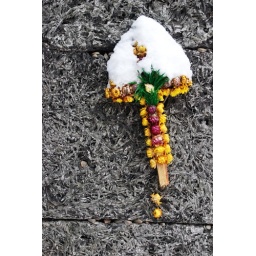
A cross left by some visitor at the execution wall in Auschwitz Museum